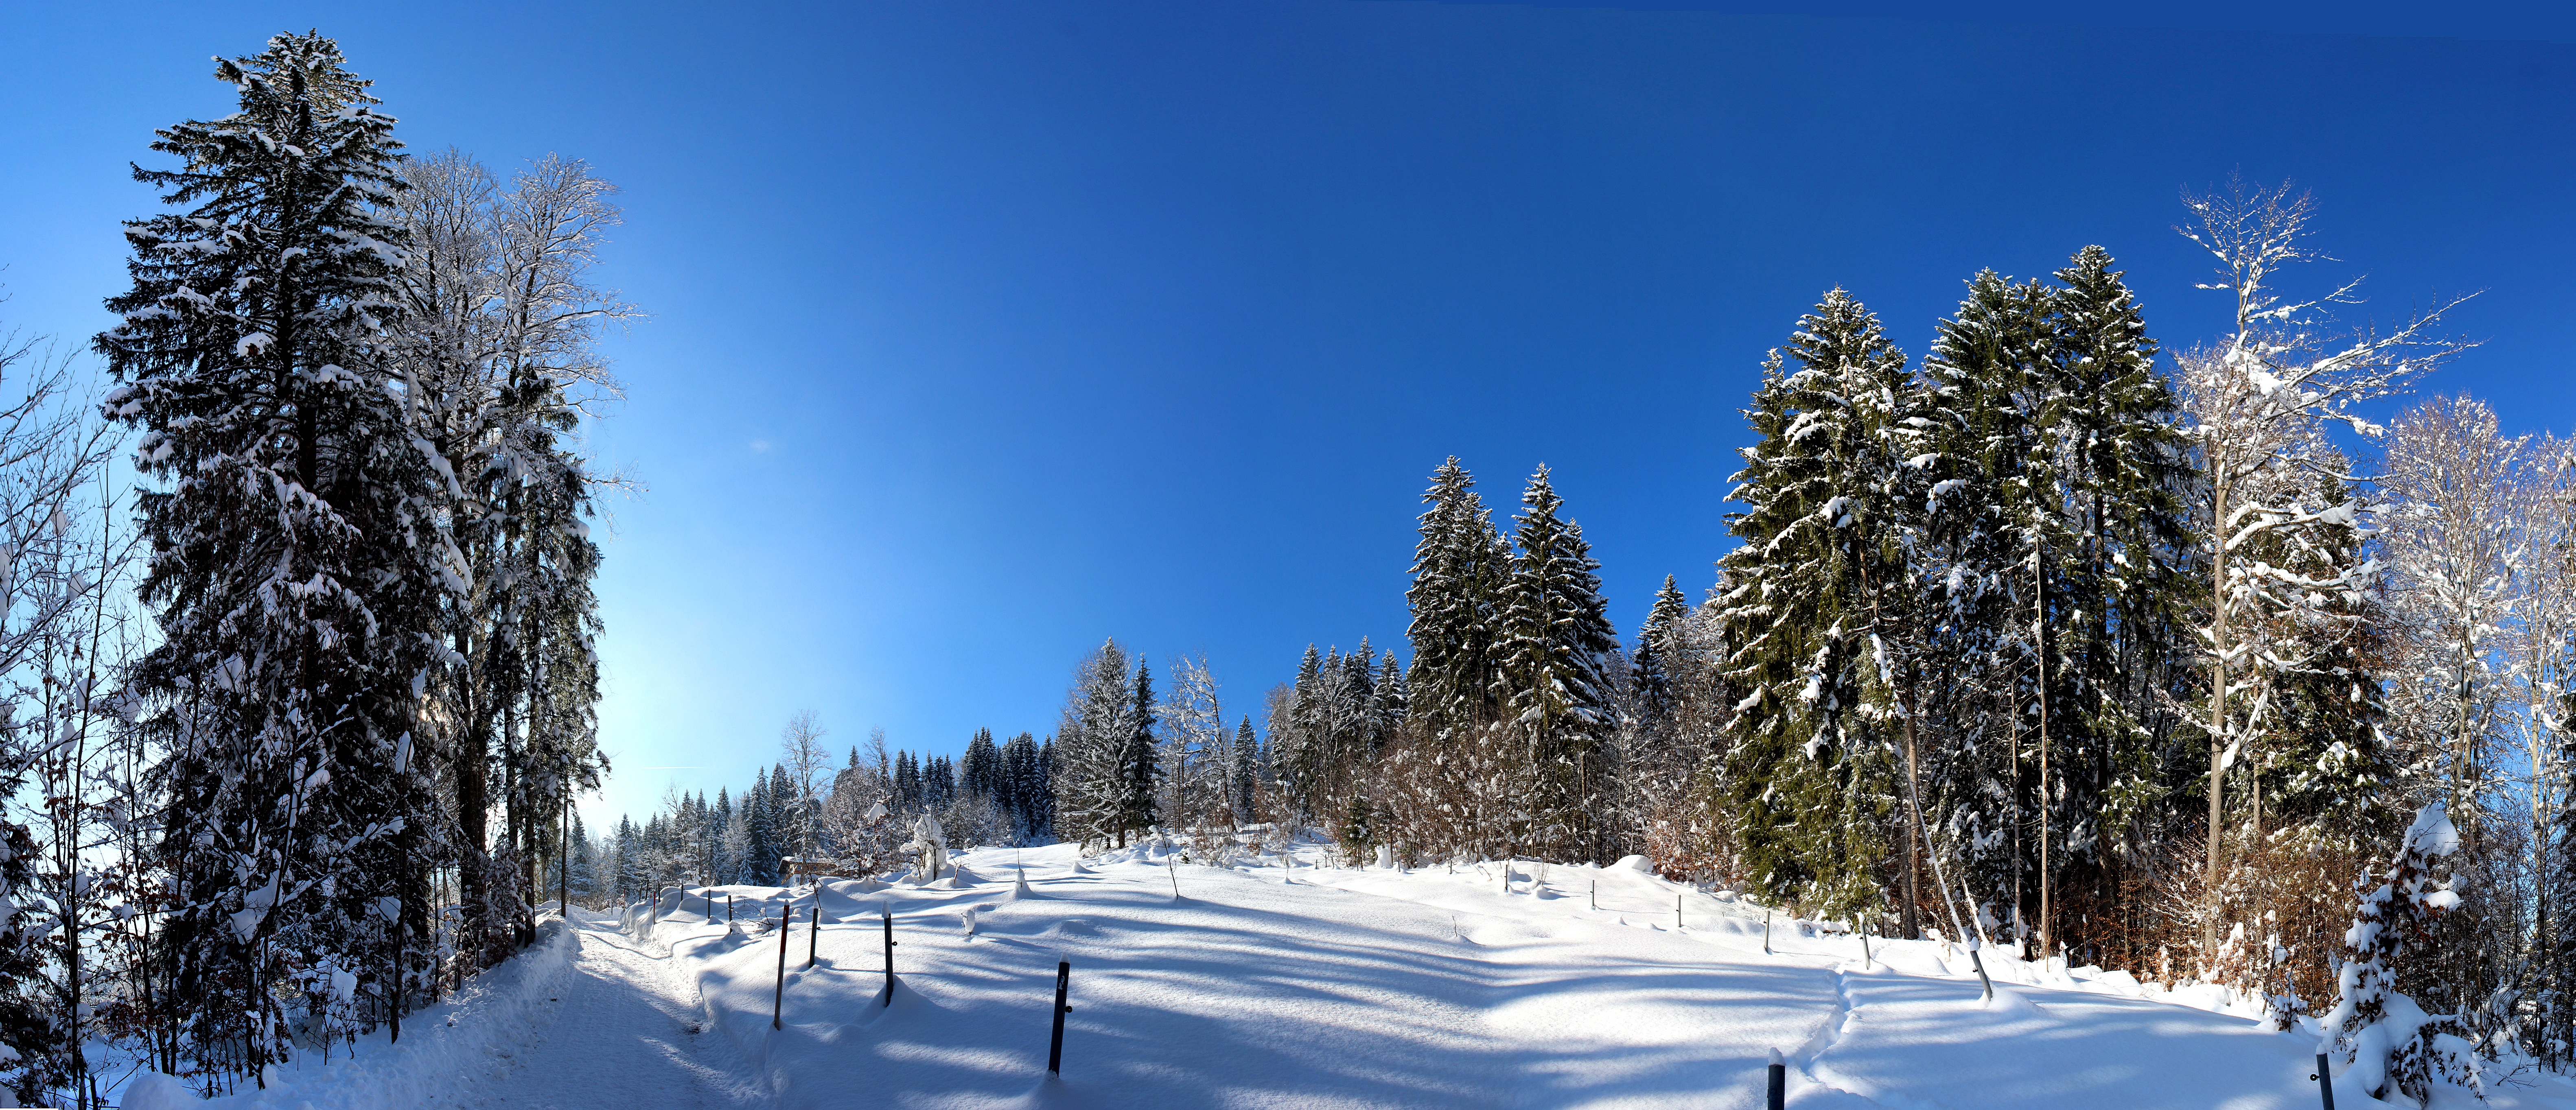
landscape, tree, nature, forest, mountain, snow, winter, plant, sunlight, frost, mountain range, europe, weather, tourism, fir, season, spruce, alps, footwear, germany, piste, oberstdorf, woody plant